Exeter City F.C.

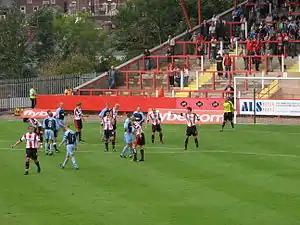
Exeter City vs Altrincham, a Conference National fixture played on 19 August 2006

City's historic first match in the Football League took place on Saturday 28 August 1920, when Brentford was the visiting team to St James Park. Exeter won 3–0. At the end of the season, the third tier of the League was being geographically divided, thus City was assigned to the Third Division South. In 1931, City reached the sixth round of the FA Cup, losing a replay 4–2 to Sunderland in front of its largest ever home gate. Fifty years later, City reached the sixth round again, but lost 2–0 to eventual winners Tottenham Hotspur. Earlier Exeter had beaten Newcastle United 4–0 having beaten Leicester City in the previous round.